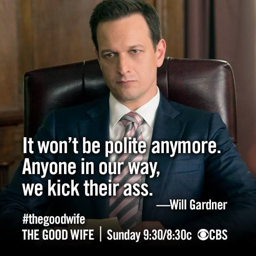
wallpaper with a business suit called person